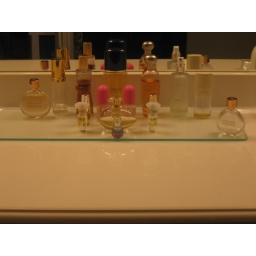
Found a piece of glass in my closet to put my perfume bottles on!! I love it!!